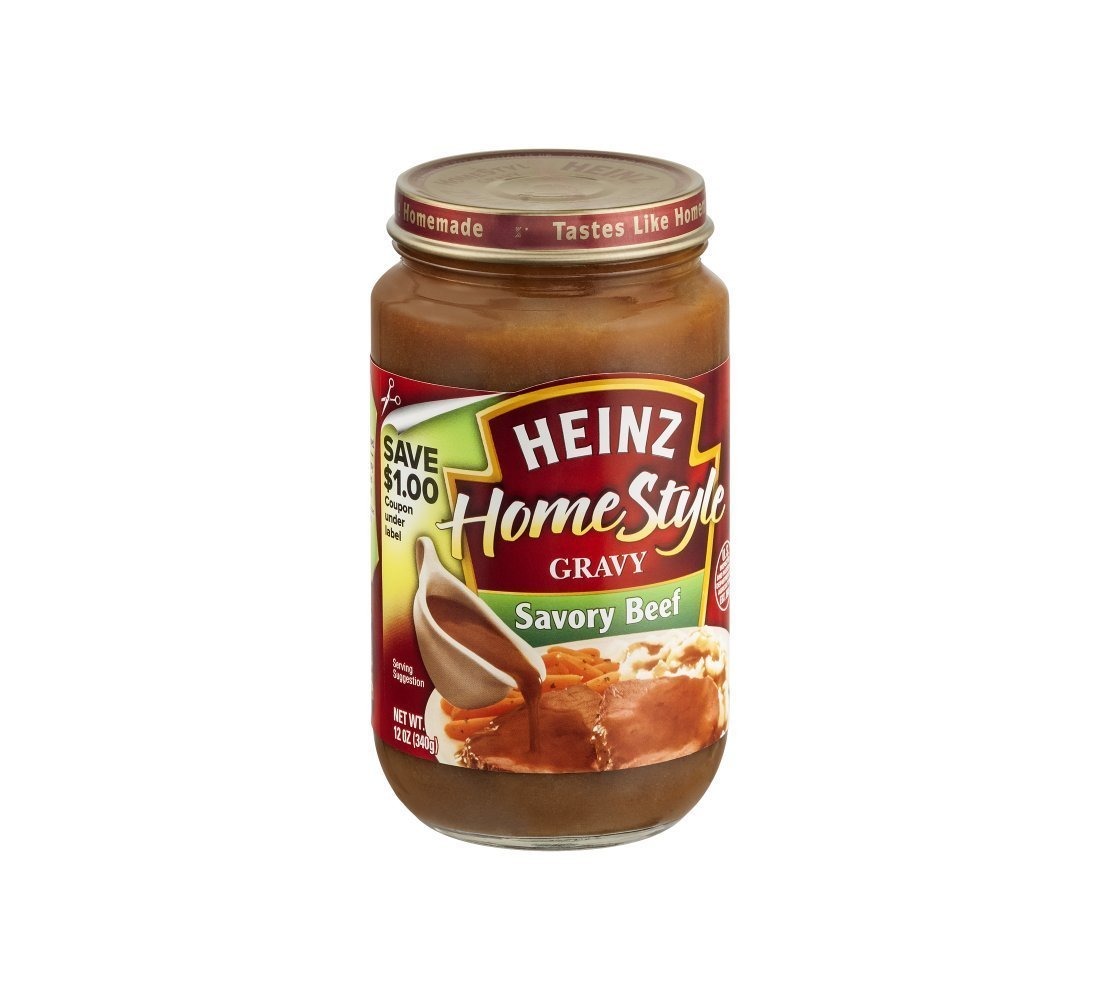
Item Name: Heinz Home Style Savory Beef Gravy 12 oz (Pack of 12)
Bullet Point 1: Microwaveable
Bullet Point 2: So close to homemade
Product Description: Beef Gravies
Value: 144.0
Unit: Fl Oz

Price: 3.59